Siebnen-Wangen railway station

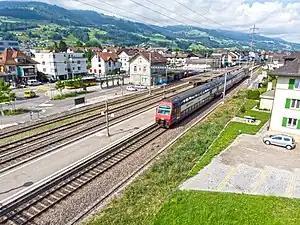
The station in 2018

Siebnen-Wangen railway station is a railway station in the Swiss canton of Schwyz and municipality of Wangen. The station is located on the Lake Zurich left-bank railway line, owned by the Swiss Federal Railways (SBB), and takes its name from Wangen and the adjacent village of Siebnen.